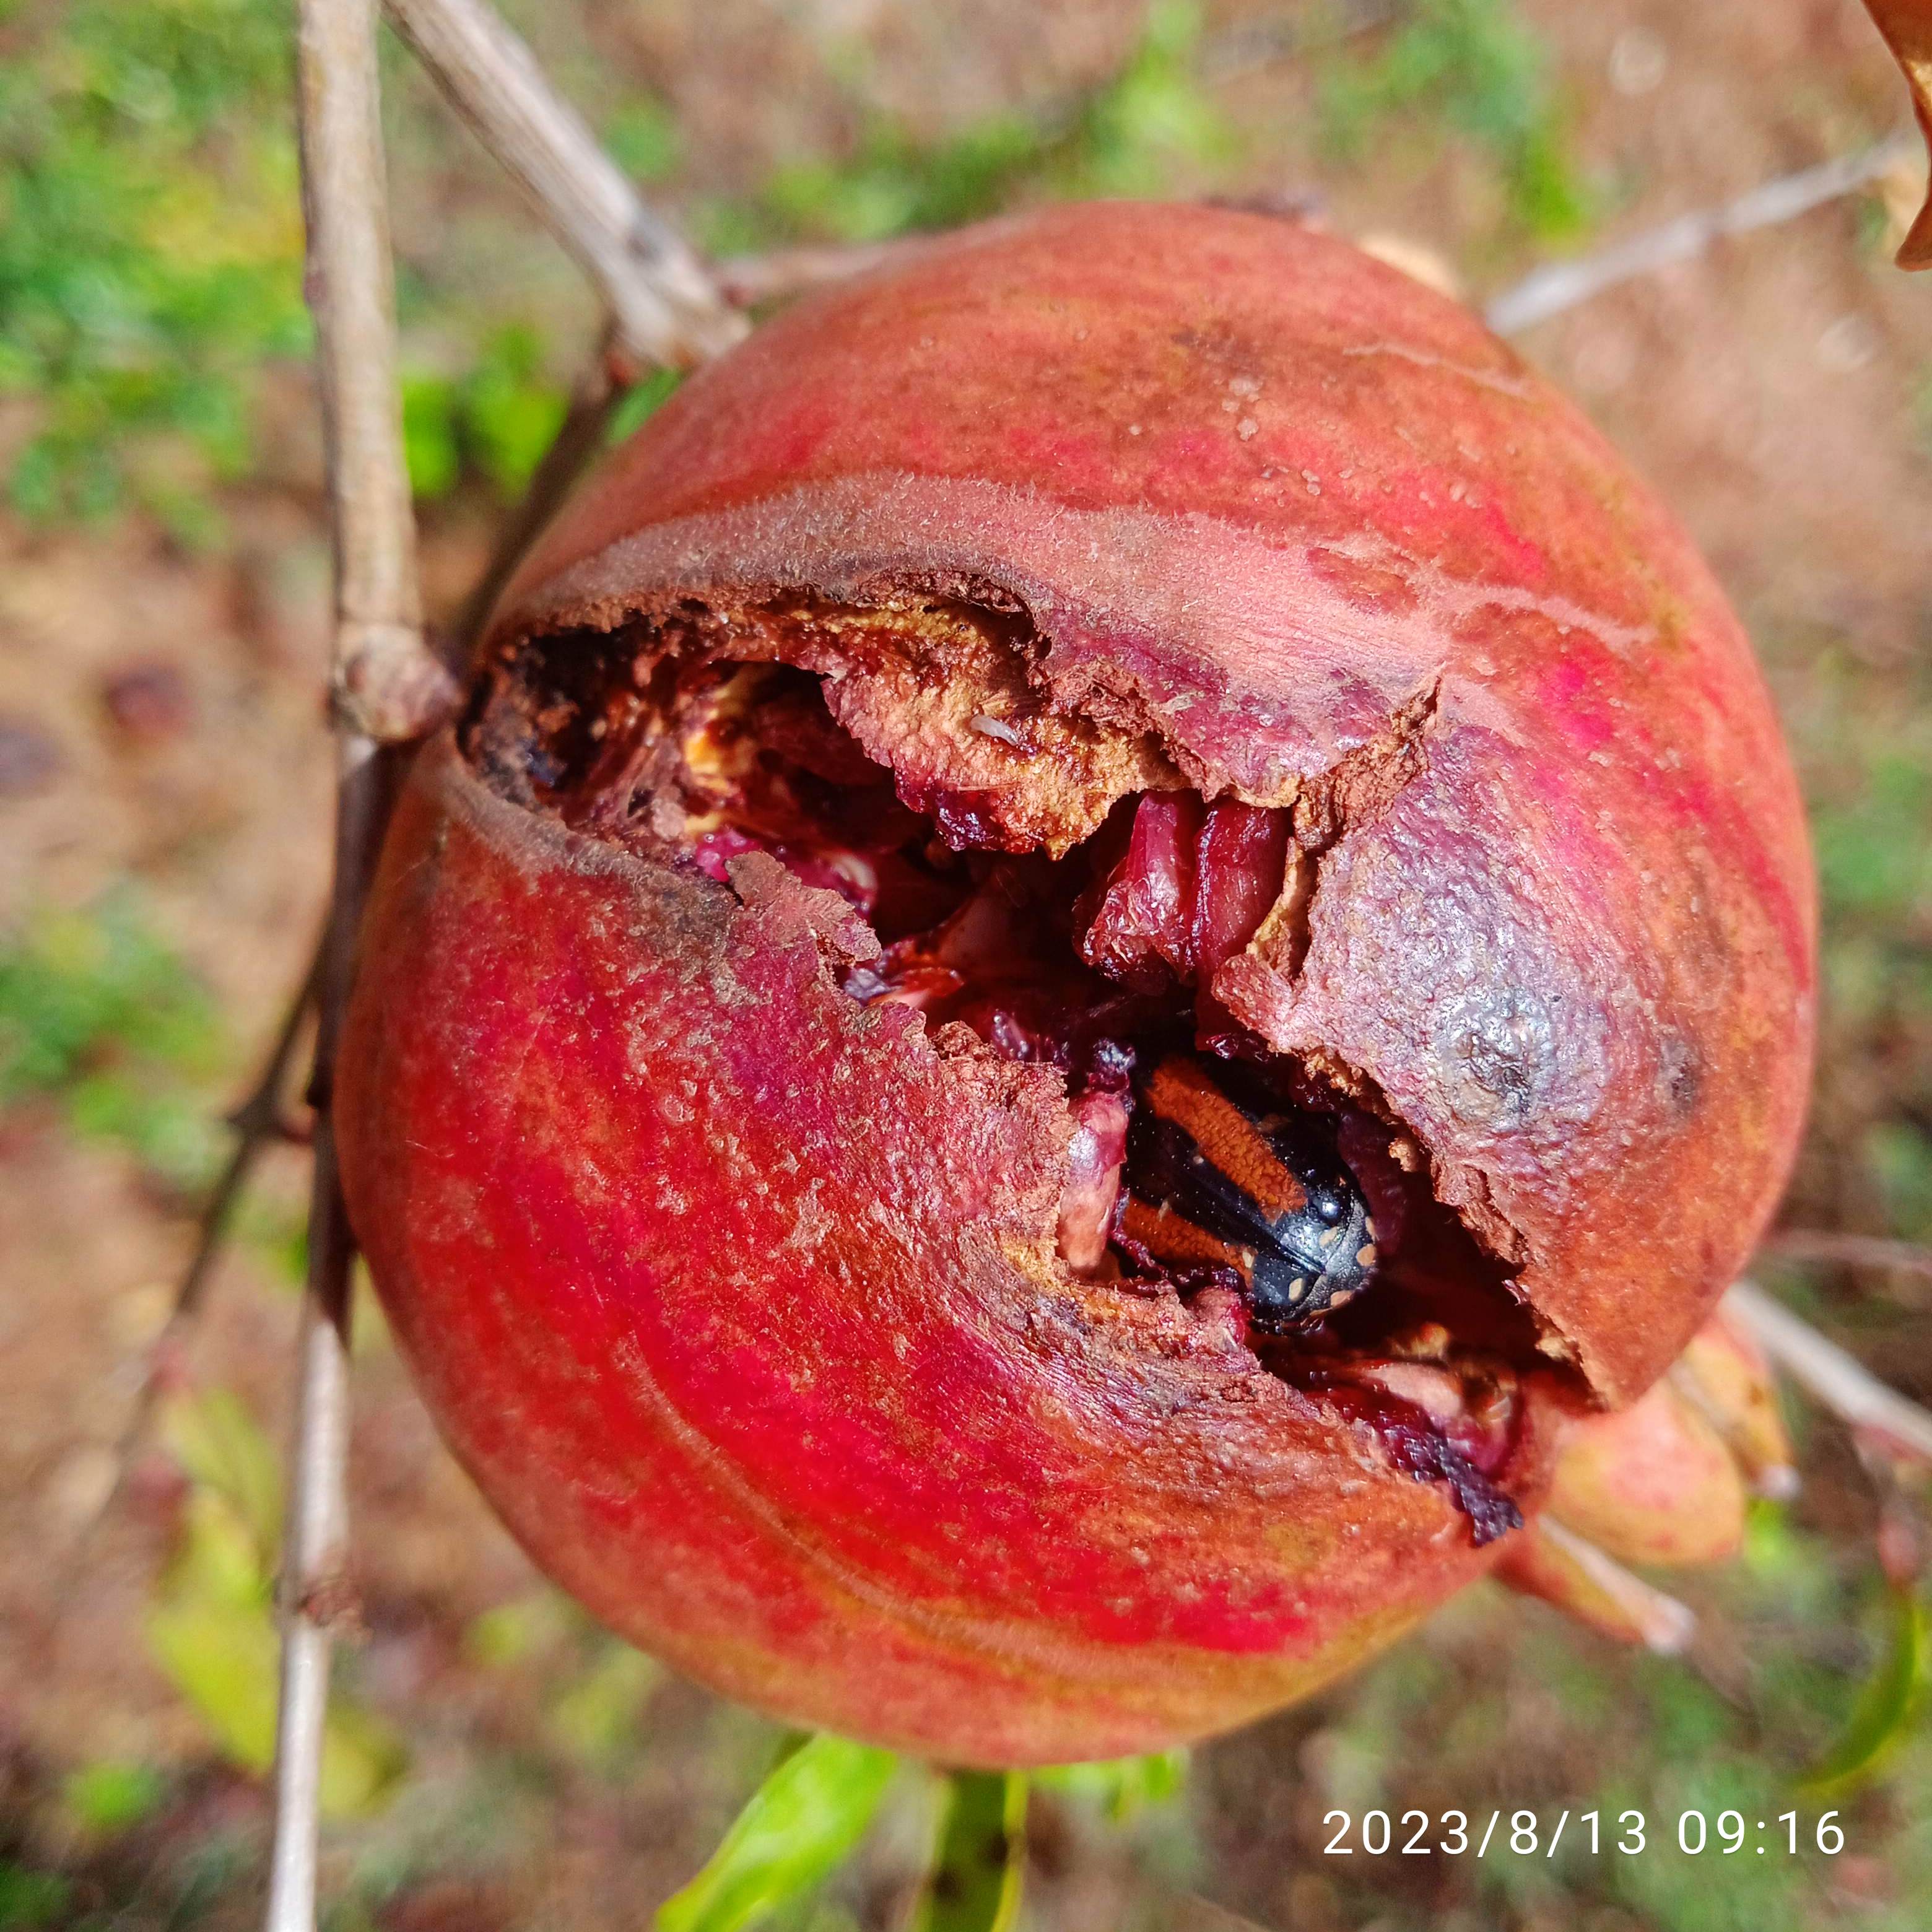
Label: Bacterial_Blight